MicroMegas detector

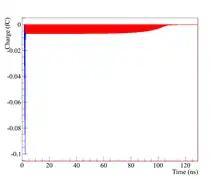
Signal induced on the readout electrode of a Micromegas detector (simulation). The blue curve shows the part of the signal induced by electrons and the red one by ions.

The signal is induced by the movement of charges in the volume between the micro-mesh and the readout electrode, called the amplification gap. The 100 ns long signal consists of an electron peak (blue) and an ion tail (red). Since the electron mobility in gas is over 1000 times higher than the ion mobility, its signal is registered much faster than the ionic signal. The electron signal allows to precisely measure the impinging time, while the ionic signal is necessary to reconstruct the energy of the particle.